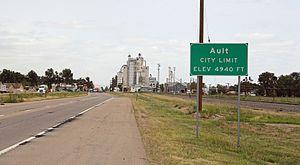
Ault est une ville américaine située dans le comté de Weld dans le Colorado.